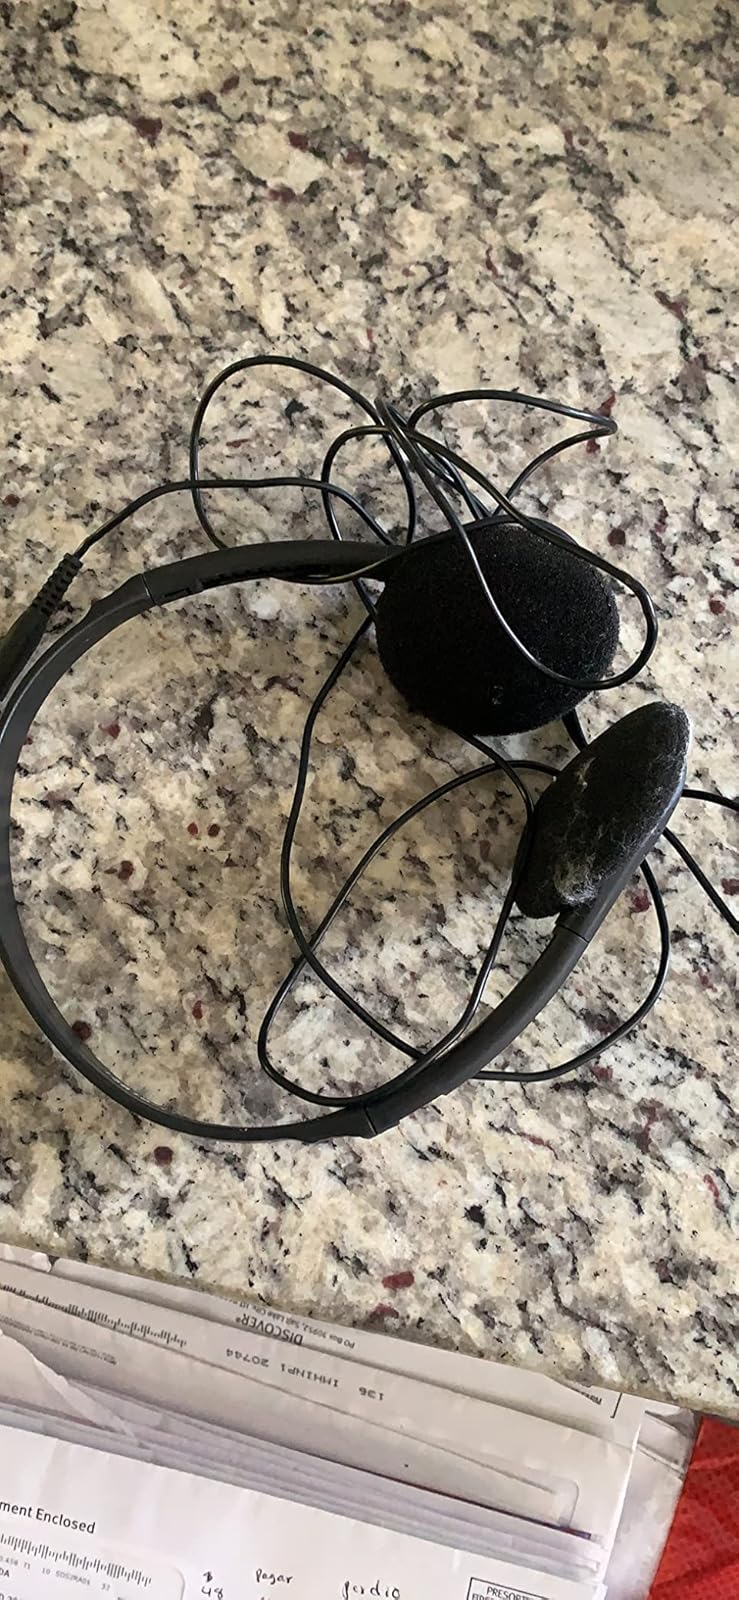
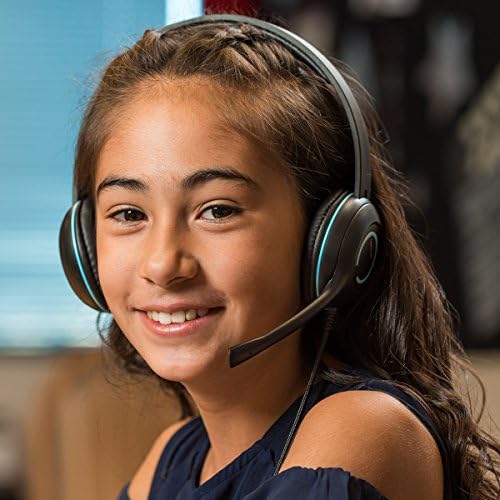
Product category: headphones
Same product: no